Cannibalism in Oceania

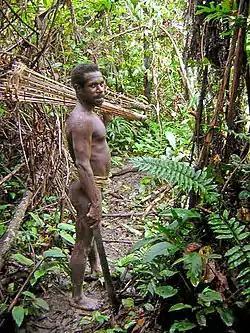
Korowai people of New Guinea practised cannibalism until very recent times

As in some other New Guinean societies, the Urapmin people engaged in cannibalism in war. Notably, the Urapmin also had a system of food taboos wherein dogs could not be eaten and they had to be kept from breathing on food, unlike humans who could be eaten and with whom food could be shared.